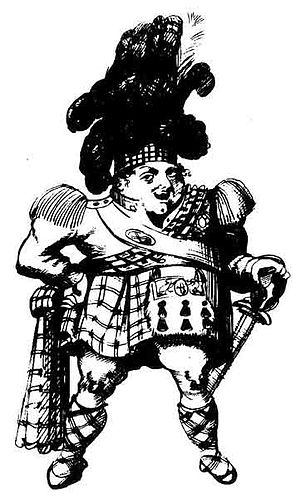
Georg 4. af Storbritannien / Besøget i Skotland
Samtidig karikatur af Georg 4. iført kilt.
Georg 4. var konge af Det Forenede Kongerige Storbritannien og Irland og af Hannover fra sin far, Georg 3.'s død 29. januar 1820 til sin død ti år senere. Fra 1811 til sin tiltrædelse var han prinsregent under sin fars sindssygdom. Hans regentskab gav navn til perioden, dens arkitektur og dens mode. Han fik arkitekten John Nash til at bygge Royal Pavilion i Brighton og ombygge Buckingham Palace, samt sir Jeffry Wyattville til at genopbygge Windsor Castle.